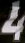
Number: 4